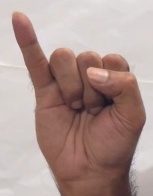
ASL sign: I